Sporting Kansas City

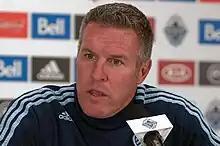
Peter Vermes was the first person to win MLS Cup with the same club as player (2000) and later as head coach (2013).

This is a partial list of the most recent seasons completed by SKC. For the full season-by-season history, see List of Sporting Kansas City seasons.